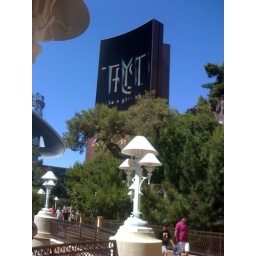
The giant video screen sign for the new Wynn Resort in Las Vegas.